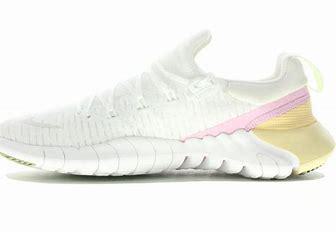
Brand: Nike
Model: Free RN 5